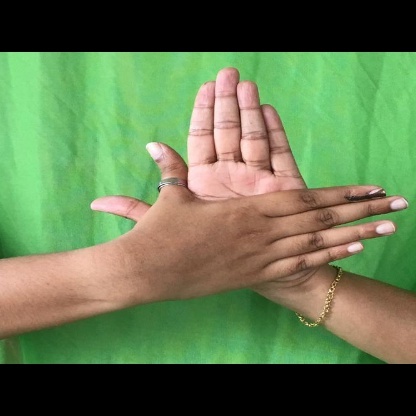
Mudra: Chakra